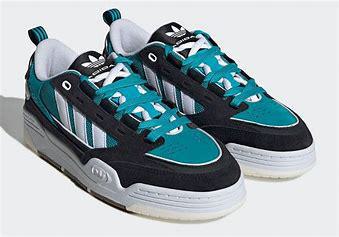
Brand: Adidas
Model: ADI2000